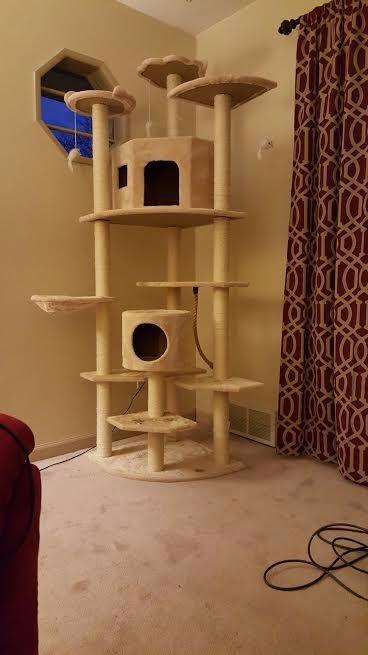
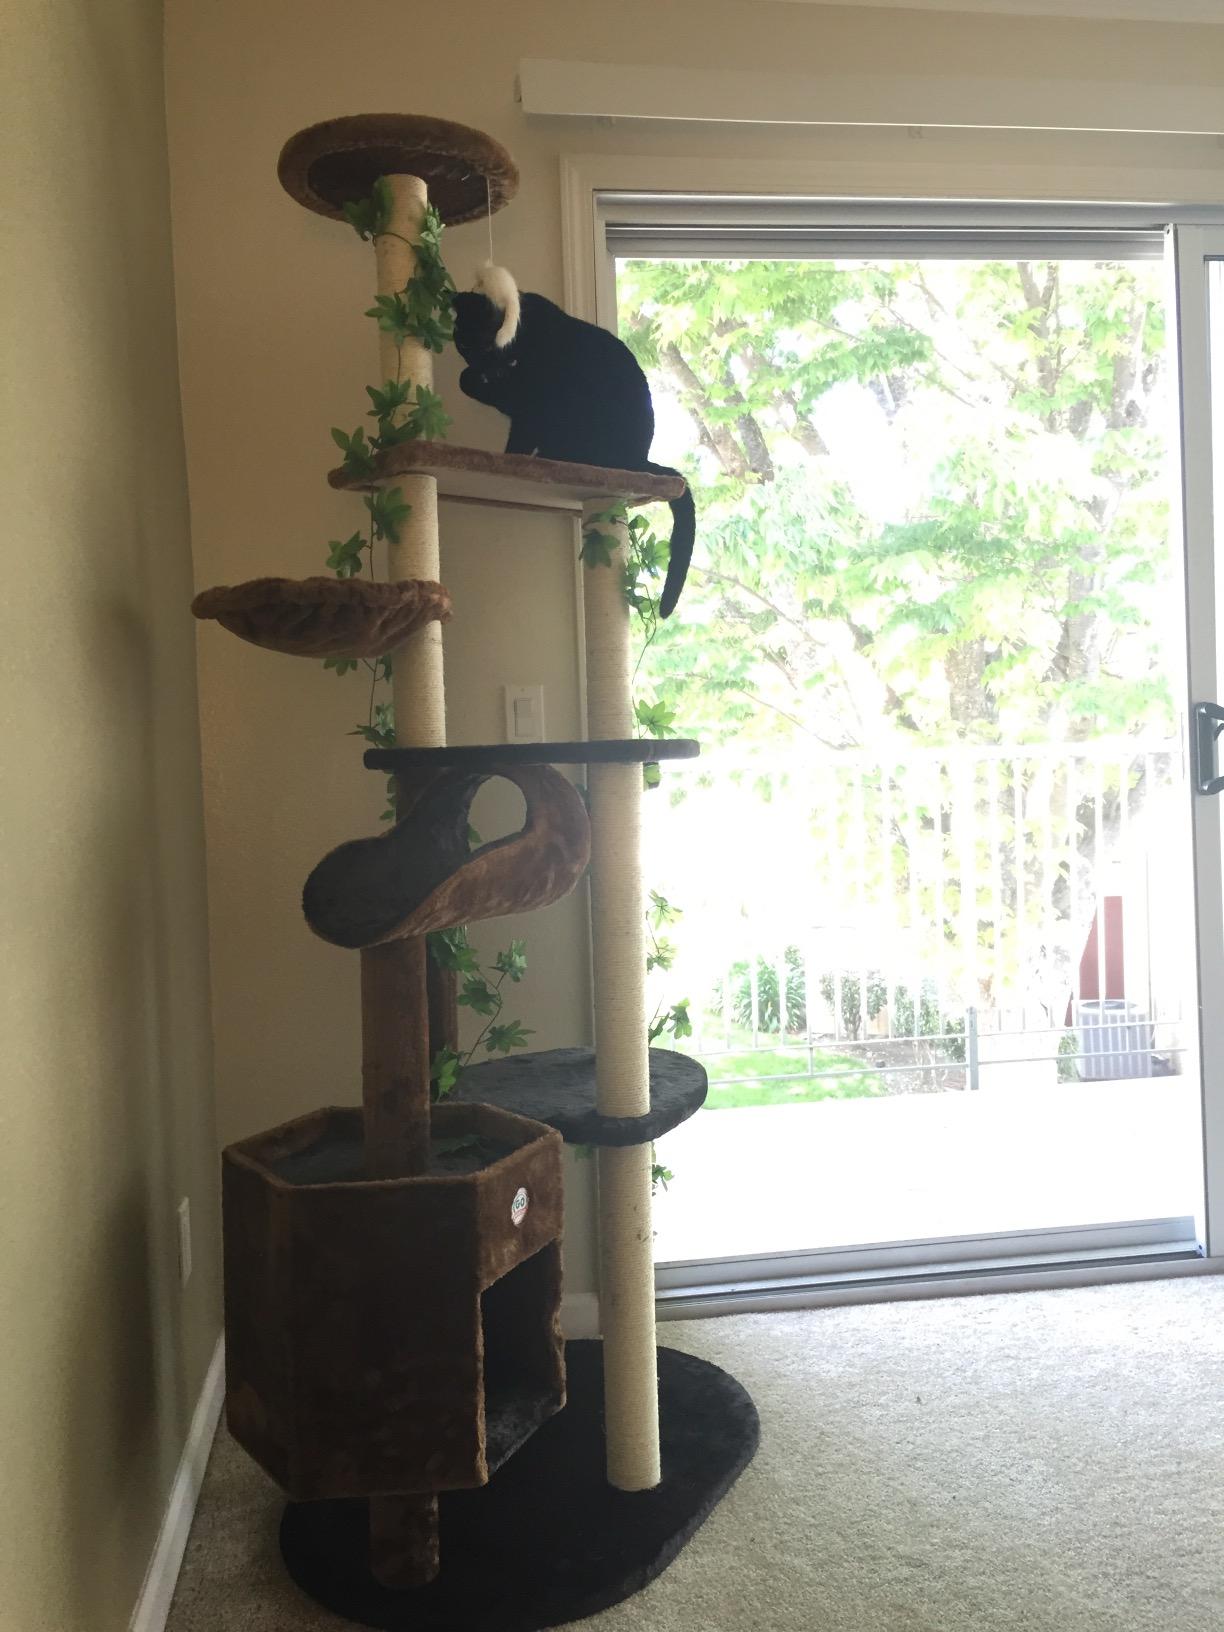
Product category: items_cat tree
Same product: no